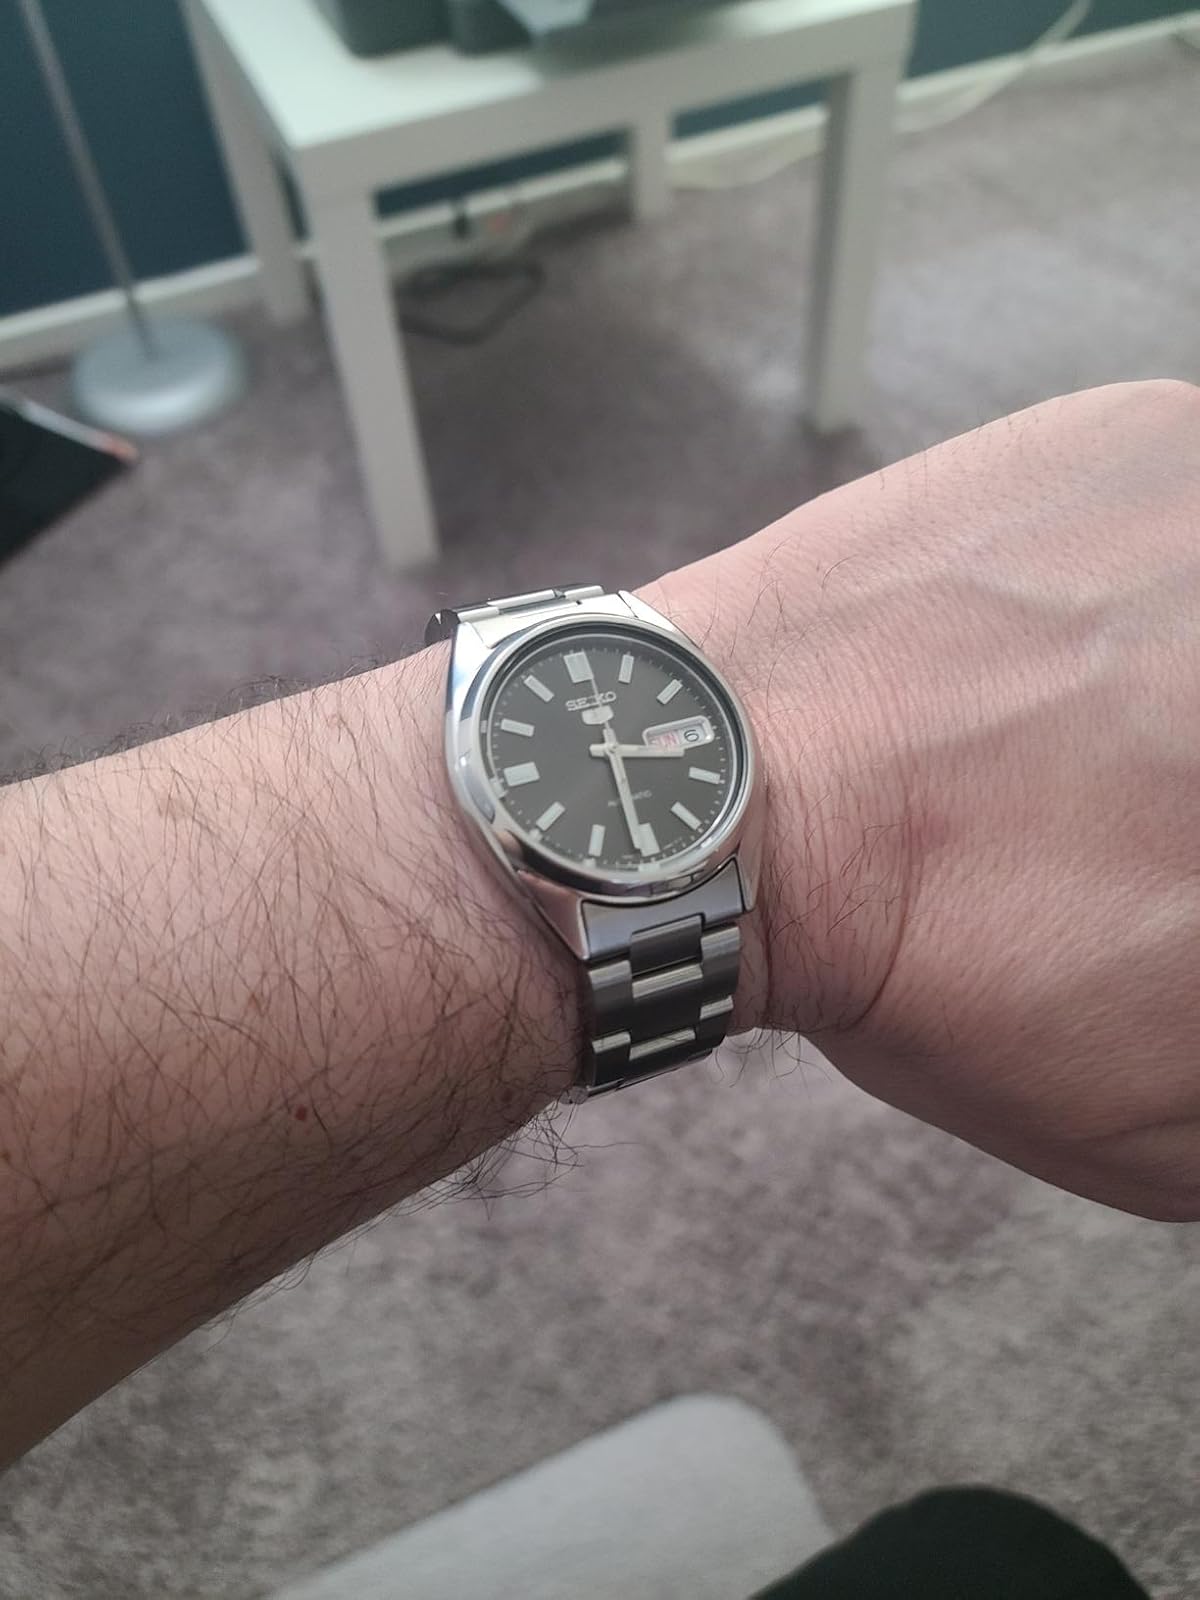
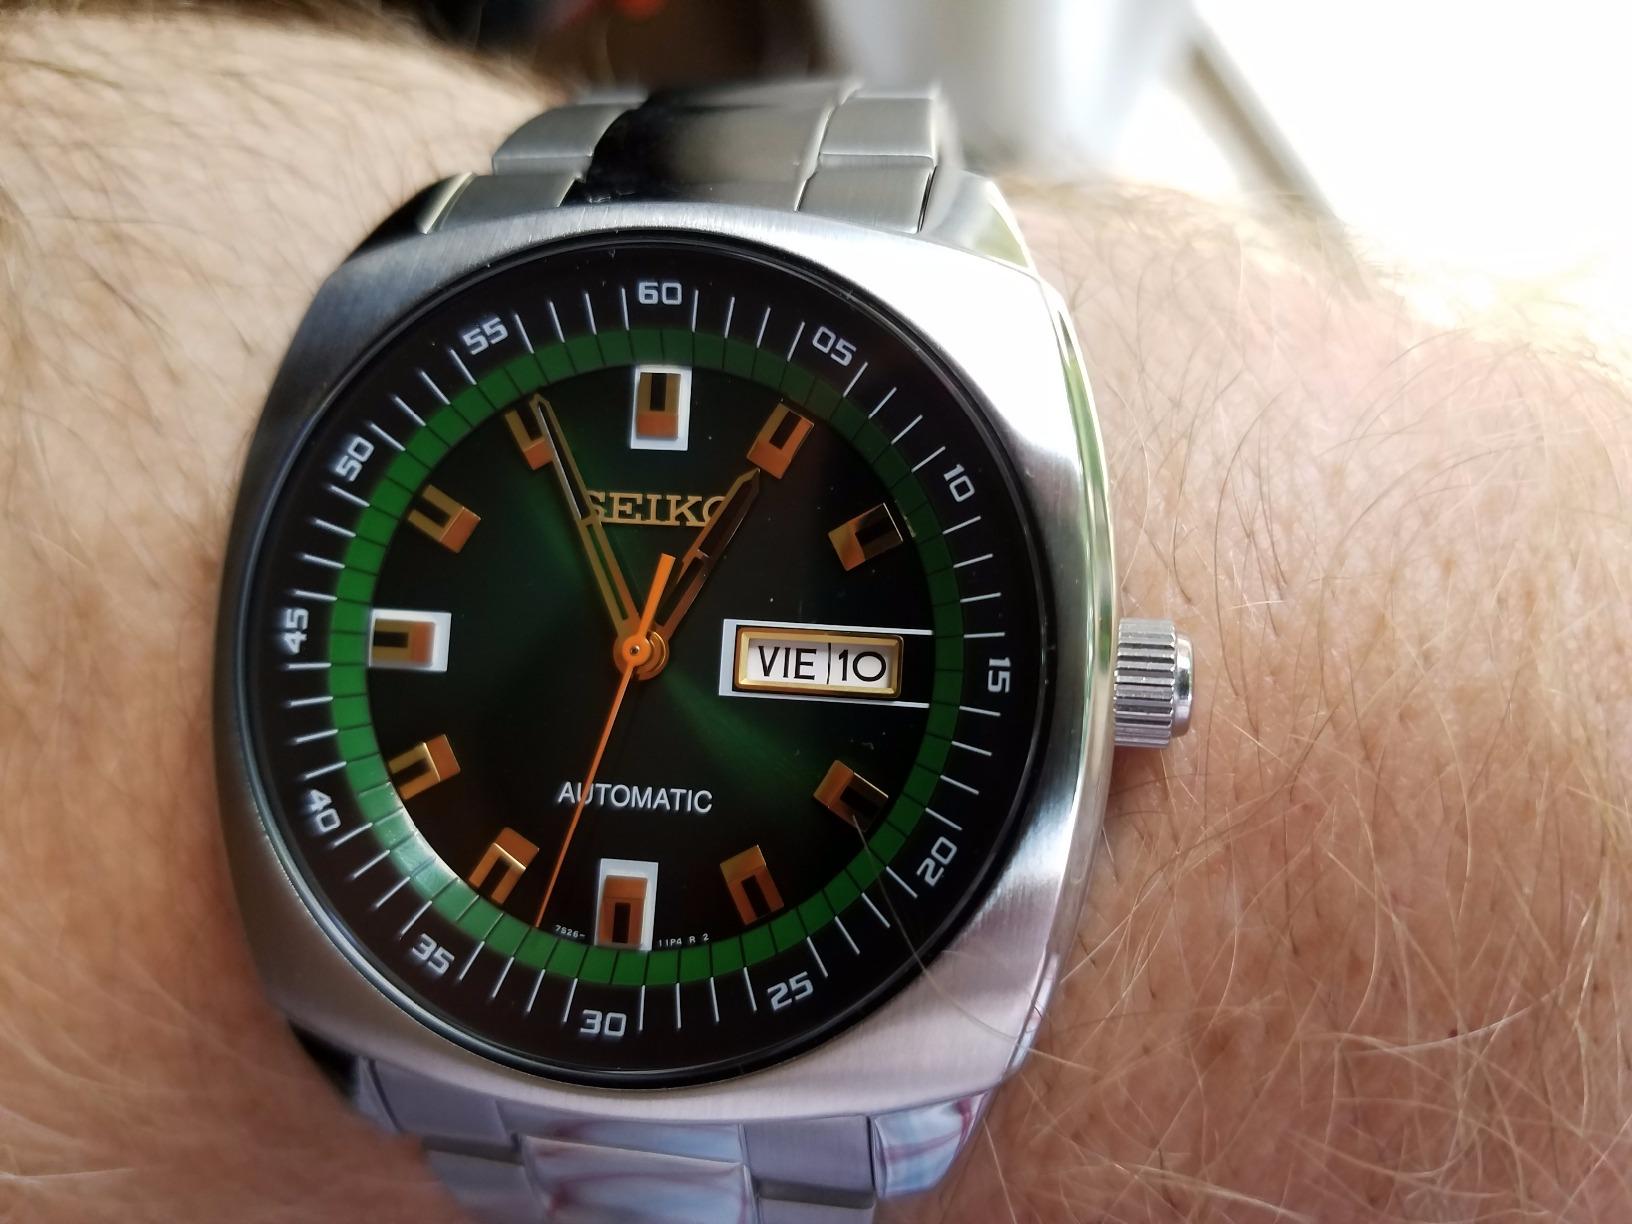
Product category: accessories_watch
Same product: no